Jacques Chenevière

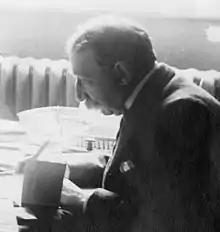
Adolphe Chenevière around 1914 (from the audiovisual archives of the ICRC Archives)

Chenevière spent his childhood and youth in Paris during the cultural heyday of the "Belle Époque". Thanks to his privileged family background he had access to gatherings of artists like the famous "salon" of the painter Madeleine Lemaire (1845–1928). At a young age already he thus had personal encounters with luminaries like novelist Marcel Proust (1871–1922), the composer Reynaldo Hahn (1874–1947) and the stage actress Sarah Bernhardt (1844–1923). Meanwhile, he received his secondary school education at the elitist Lycées "Carnot" and "Condorcet". He subsequently graduated from "Sorbonne Université" with a degree in humanities.